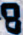
Number: 8